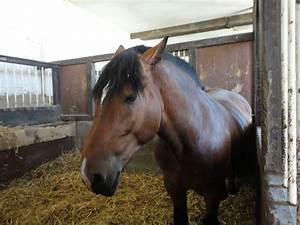
Label: horse